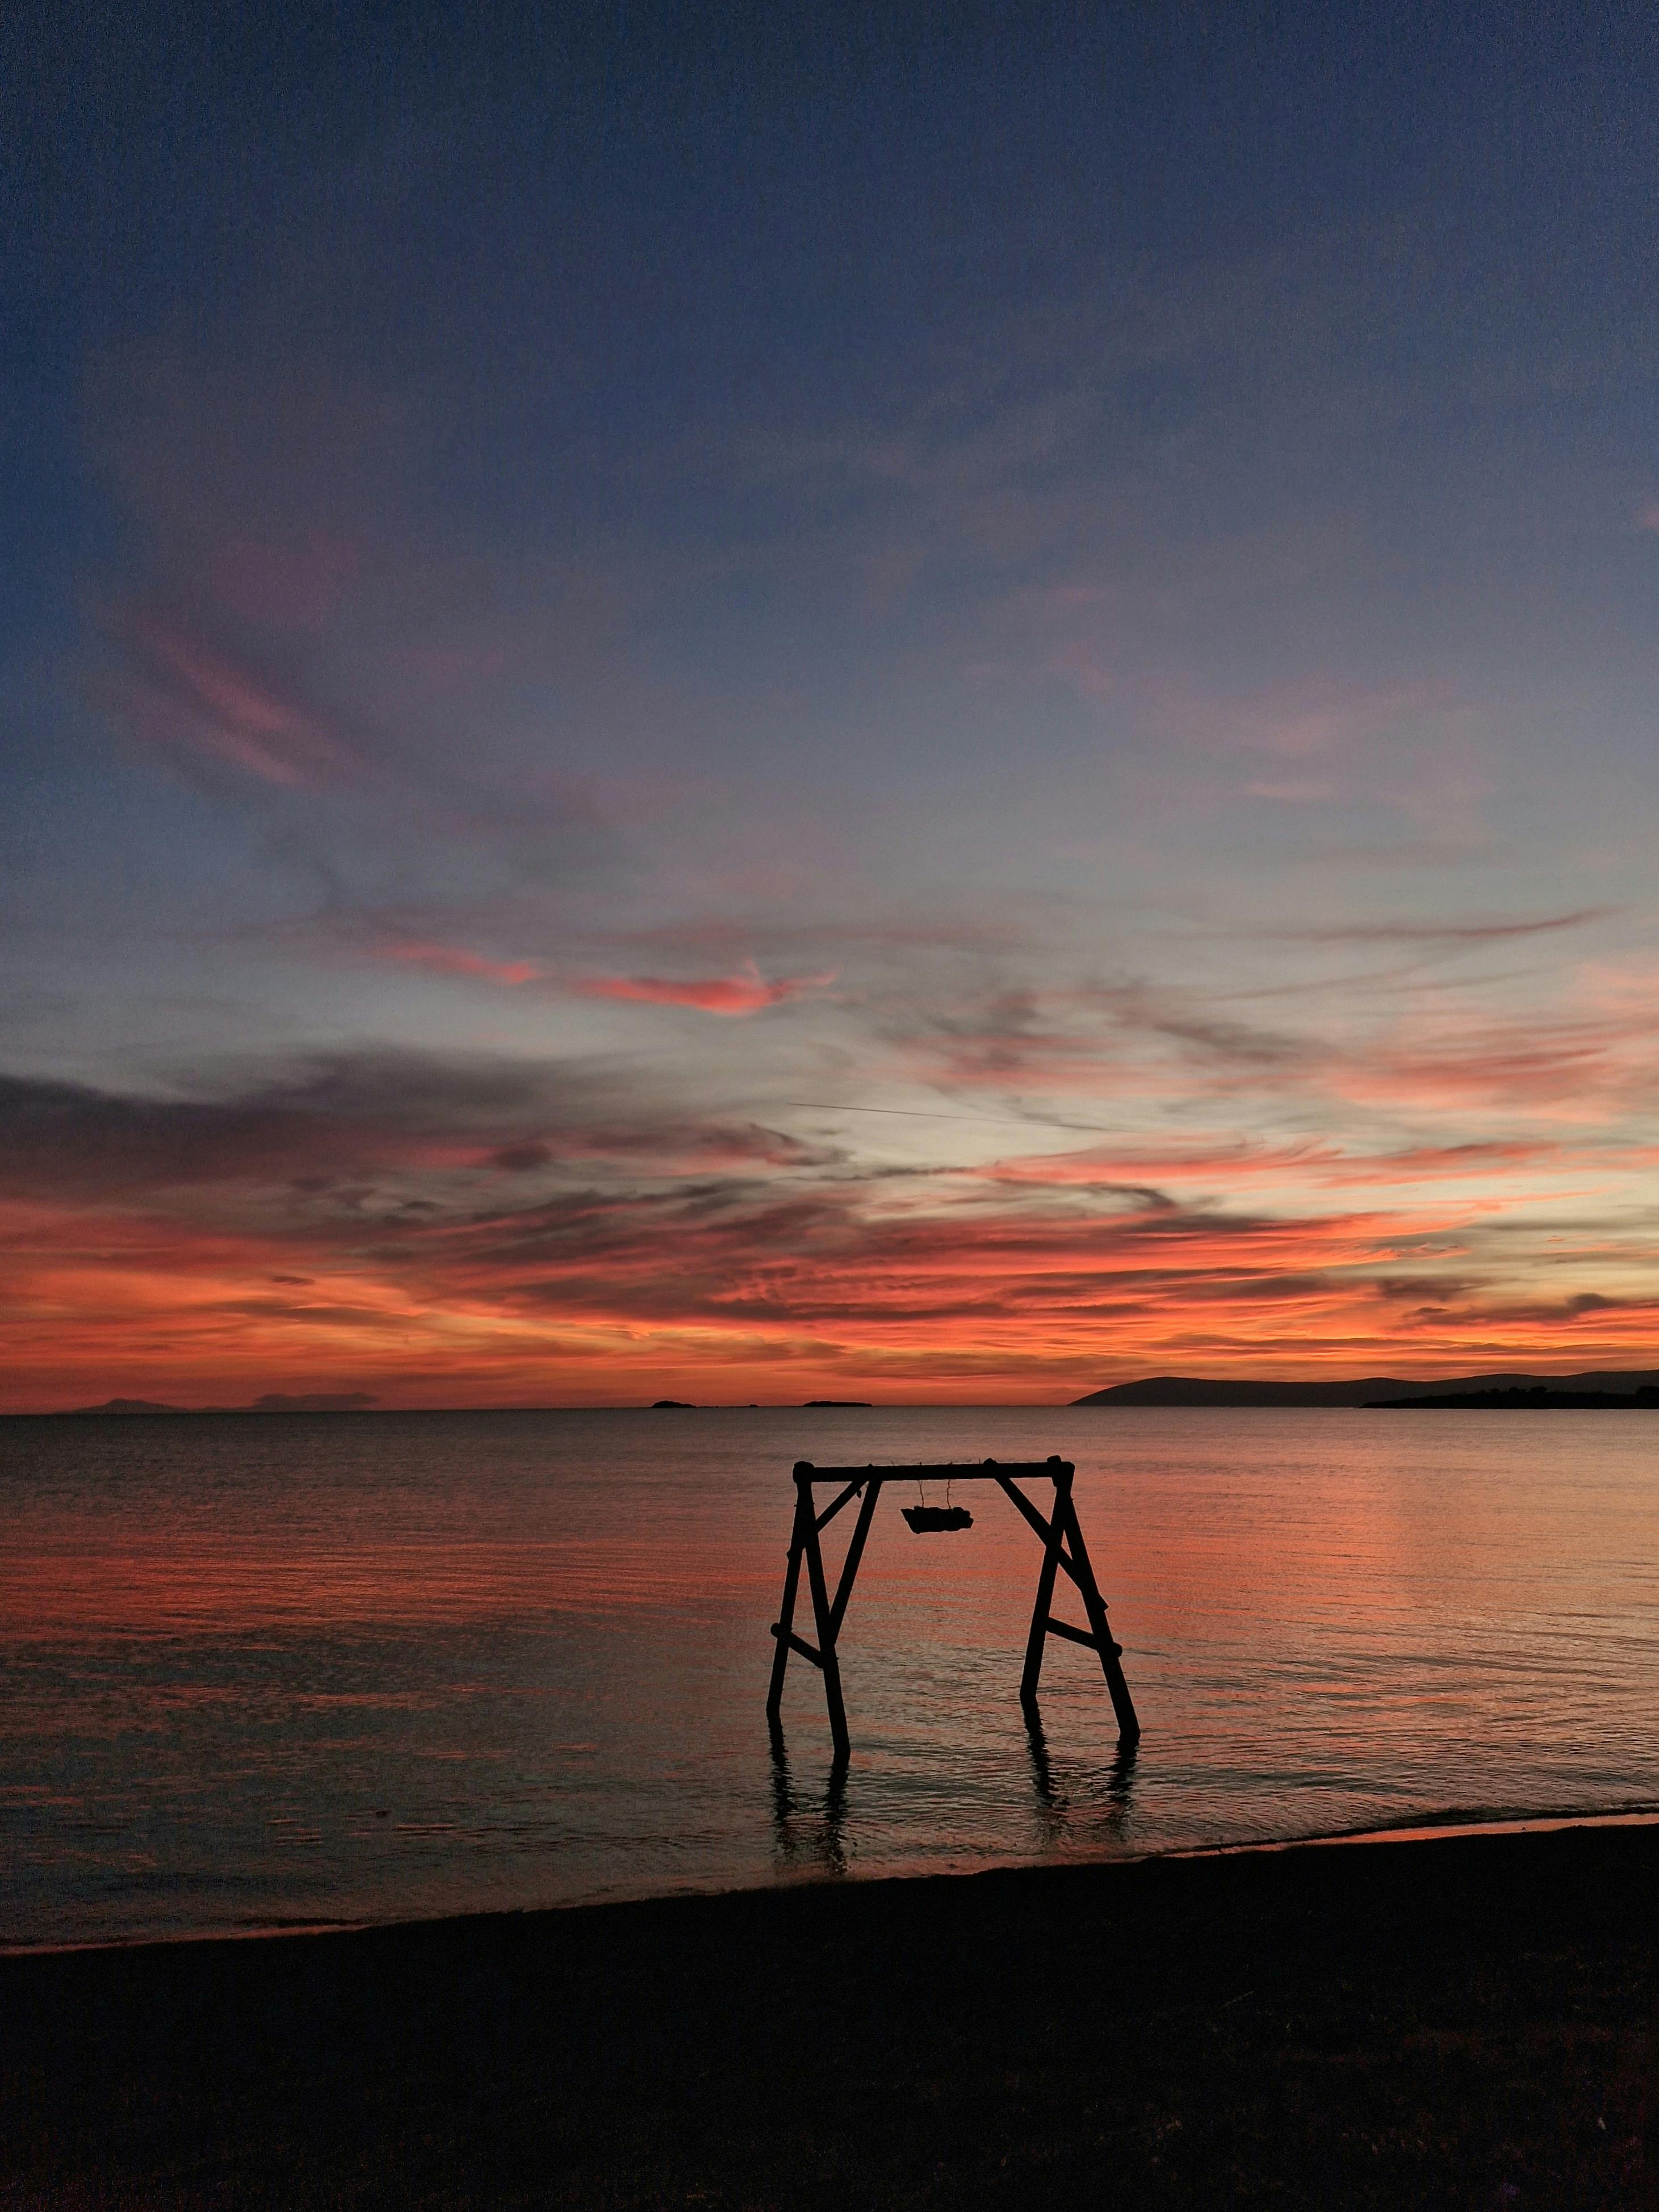
natural, water, cloud, sky, plant, afterglow, natural landscape, orange, red sky at morning, wood, coastal and oceanic landforms, sunlight, dusk, sunrise, sunset, lake, People in nature, beach, landscape, tree, horizon, Tints and shades, wind wave, sun, art, leisure, tropics, wave, evening, dawn, reflection, heat, astronomical object, trunk, rock, coast, ocean, sound, bay, sand, winter, silhouette